Natural gas storage

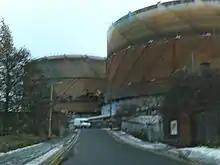
1960s-built spiral-guided gasholders in Hunslet, Leeds

Gas can be stored above ground in a gasholder (or gasometer), largely for balancing, not long-term storage, and this has been done since Victorian times. These store gas at district pressure, meaning that they can provide extra gas very quickly at peak times. Gasholders are perhaps most used in the United Kingdom and Germany.